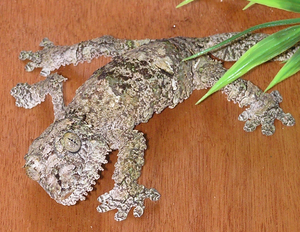
Gekko porosus est une espèce de geckos de la famille des Gekkonidae.
Les geckos sont des reptiles, et plus précisément des squamates. Ils font partie du groupe d'animaux que l'on appelle « lézard » dans le langage courant.
Uroplatus sameiti est une espèce de geckos de la famille des Gekkonidae.
Uroplatus est un genre de gecko de la famille des Gekkonidae. En français ces espèces sont nommées Uroplates ou Geckos à queue plate.
Cyrtopodion brevipes est une espèce de geckos de la famille des Gekkonidae.
Delma est un genre de geckos de la famille des Pygopodidae.